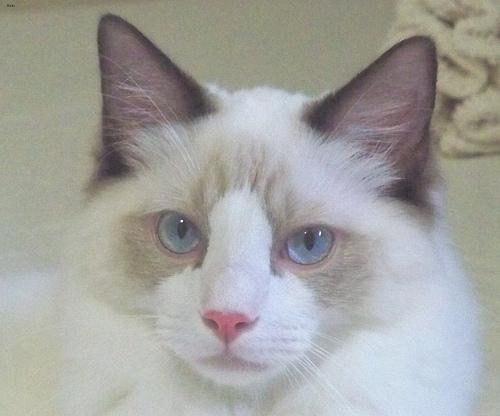
Breed: Ragdoll